Bust of Cleopatra

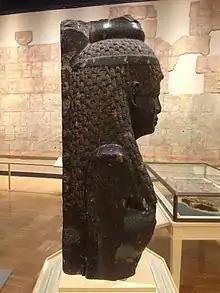
A large back pillar protrudes from the back of the sculpture and base of the crown on the top of the head

Sally-Ann Ashton of The Fitzwilliam Museum focuses on "the unusual extended back pillar with crown and the rounded portrait features, which on closer examination echo but do not exactly match those of early Ptolemaic period" in dating the statue.